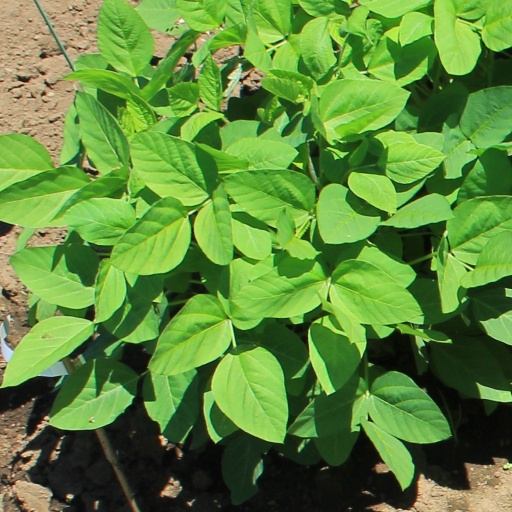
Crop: soybean